Milicianas in the Spanish Civil War

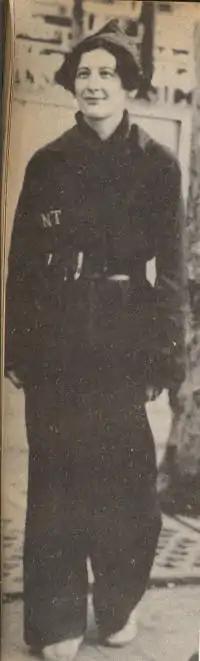

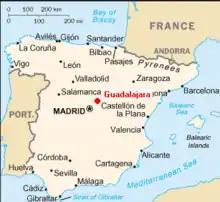

Foreign observers covering the war often wrote about women's bravery on the front, including saying they took enemy fire better than many of the men they fought alongside. One example of such bravery happened in Cerro Muriano in September 1937, where Republican army forces from Jaén and Valencia fled the front while the small militia force from Alcoy, which included two women, withstood a Nationalist bombardment.